Faryab Province

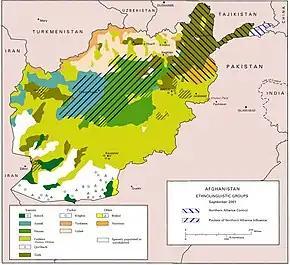
Ethnolinguistic groups in Afghanistan

Agriculture and animal husbandry are the primary economic activities in the province however Faryab is renowned for its carpets, knitted as well as woven Kilims, which are traditionally a female-dominated handicraft. The province has a disputed amount of natural gas reserves but levels of exploitation are low.